Exhibition Boxing Bouts

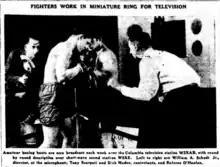
Publicity photo. Tony Scarpati (left) and Dick Madeo are the contestants.

Exhibition Boxing Bouts is the possible title for a very early American television series. Aired 1931 to 1932 in New York City, it consisted of miniature boxing matches, and aired on what was then mechanical television station W2XAB, which later became WCBS-TV. Time-slots varied from 15 minutes to 30 minutes, and it aired without commercials, as United States television was still an experimental service. According to the section ""Radio Dial Log"" in the August 20, 1931 edition of "The New York Sun", one of the episodes featured a description by Harry Von Zell and Bill Schudt Jr, with Jimmie deForrest as the referee. None of the episodes still exist, as it aired live, and practical methods to record live television did not exist until late 1947. A still photograph of the series appears in page 19 of the February 20, 1932 edition of "The New York Sun", depicting two boxers in a small ring.